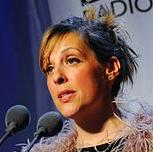
Age: 40